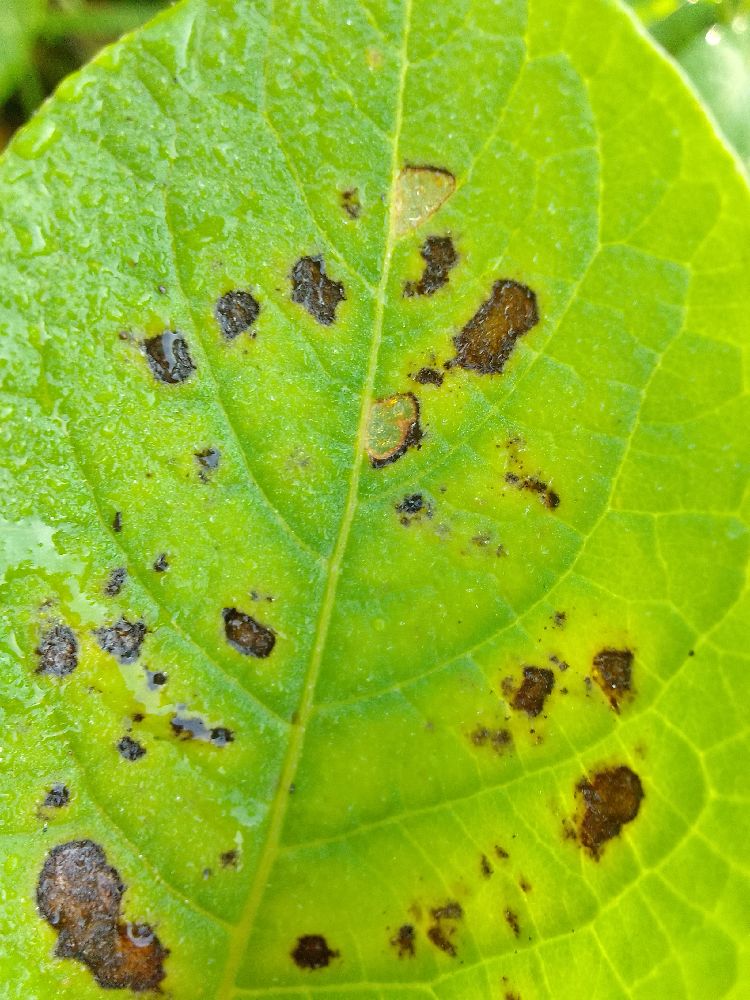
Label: Early blight